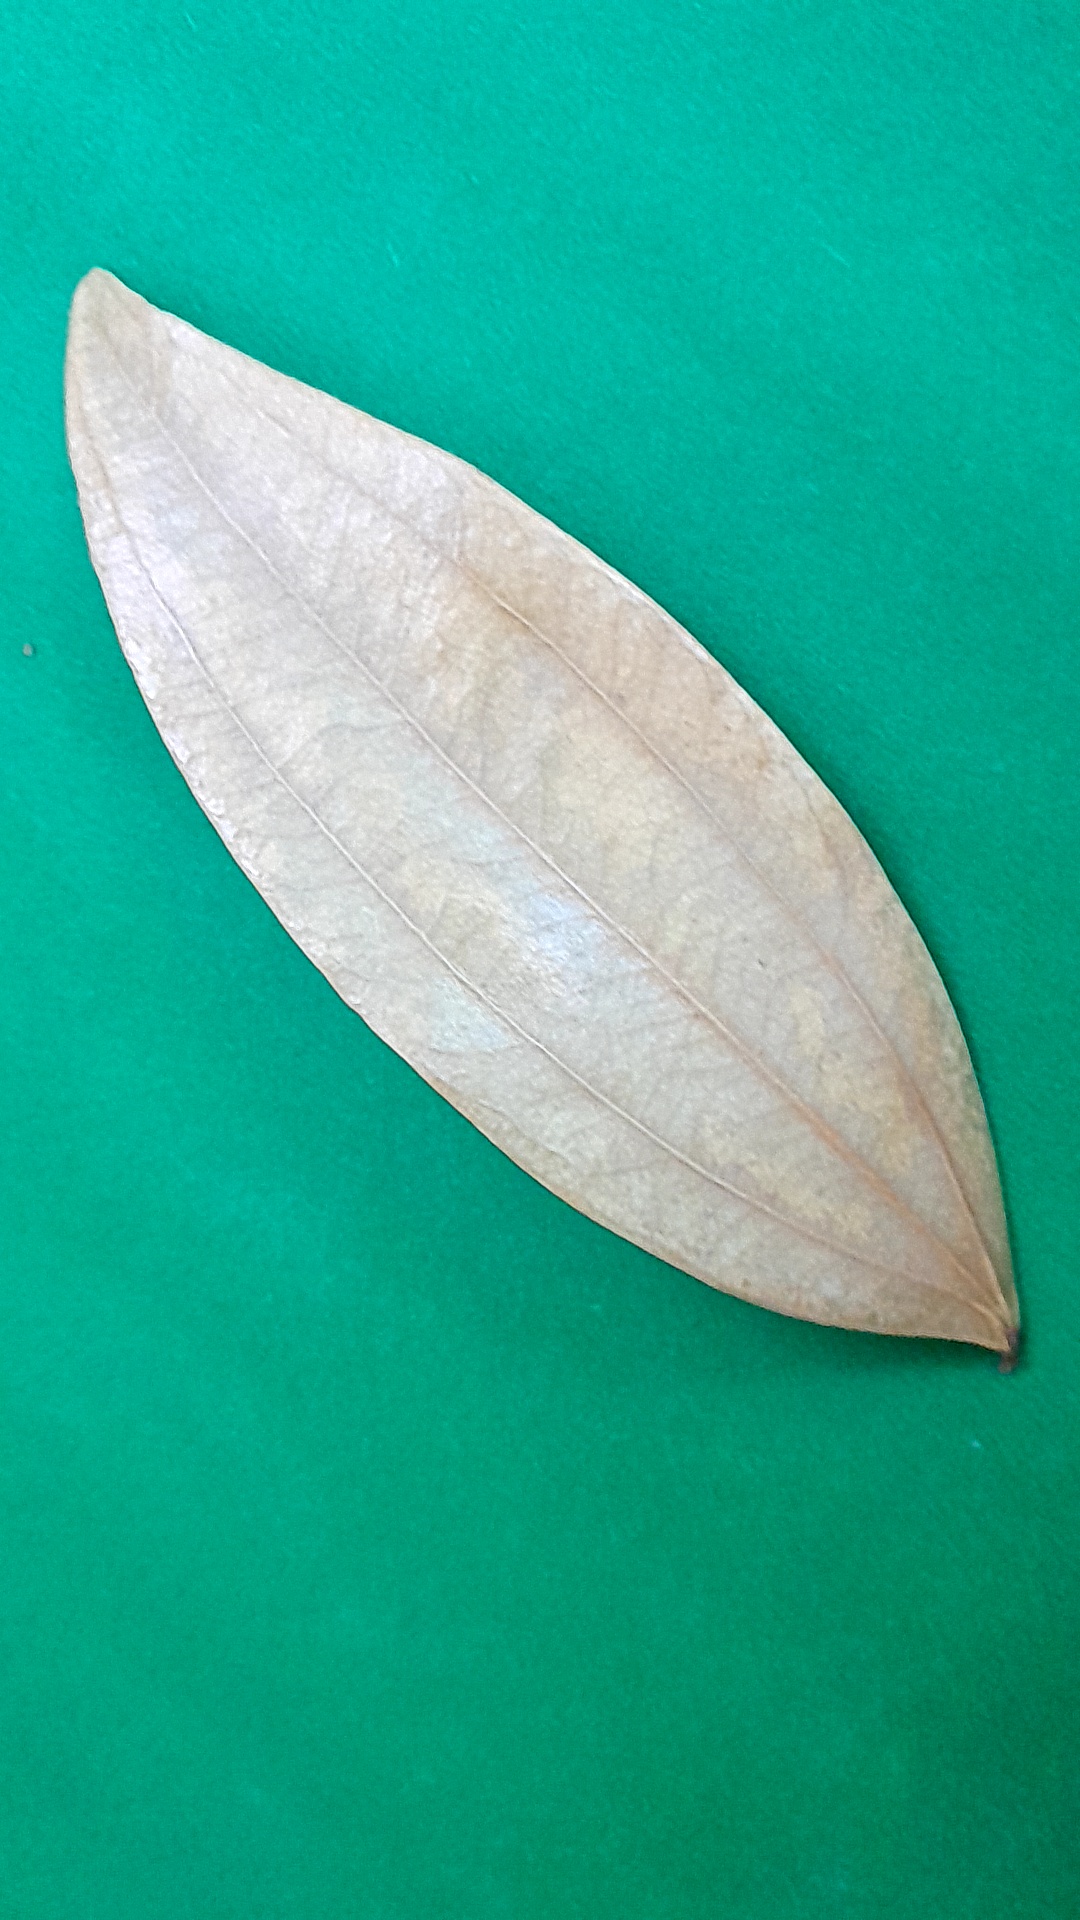
Label: Dry Leaf